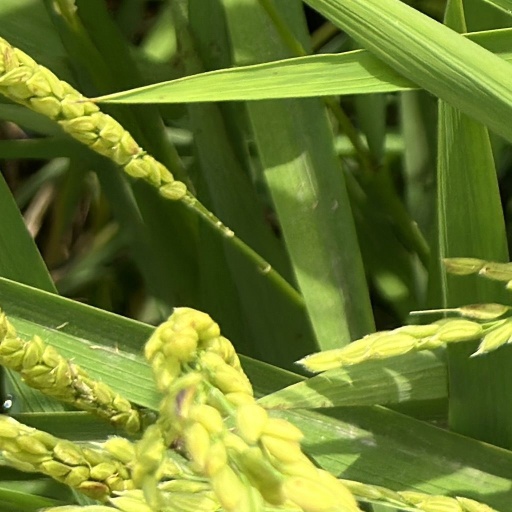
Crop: rice